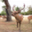
Label: deer